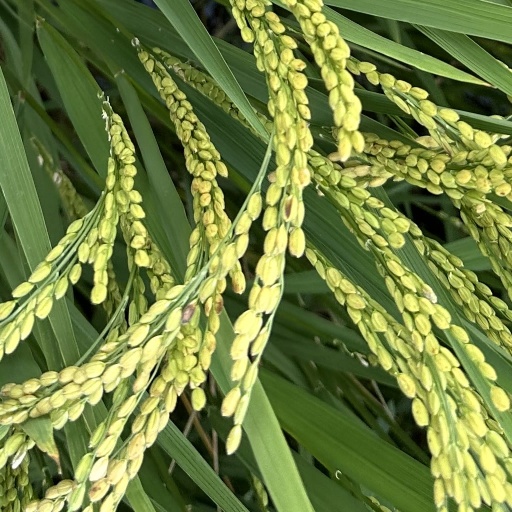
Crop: rice